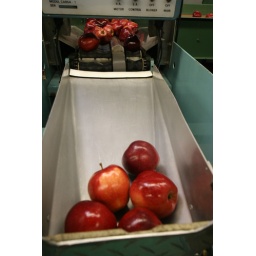
how many apples in a bag you say